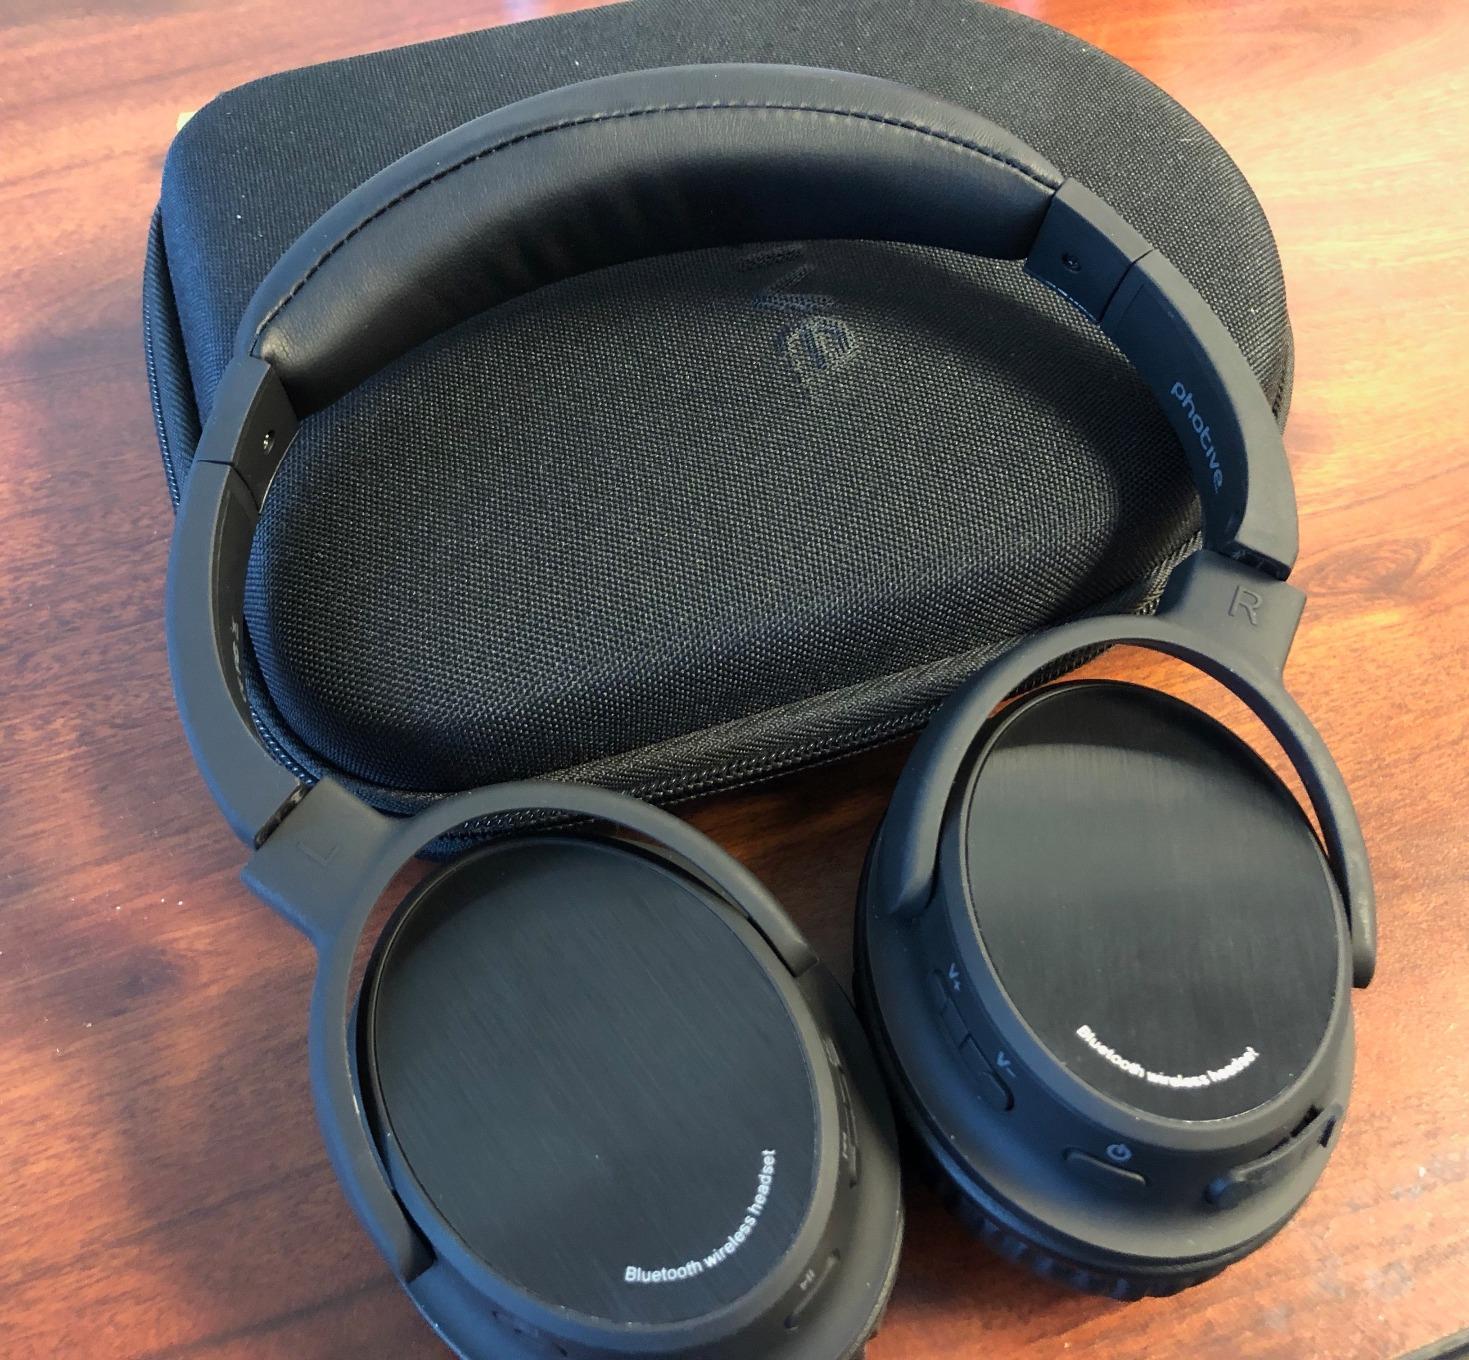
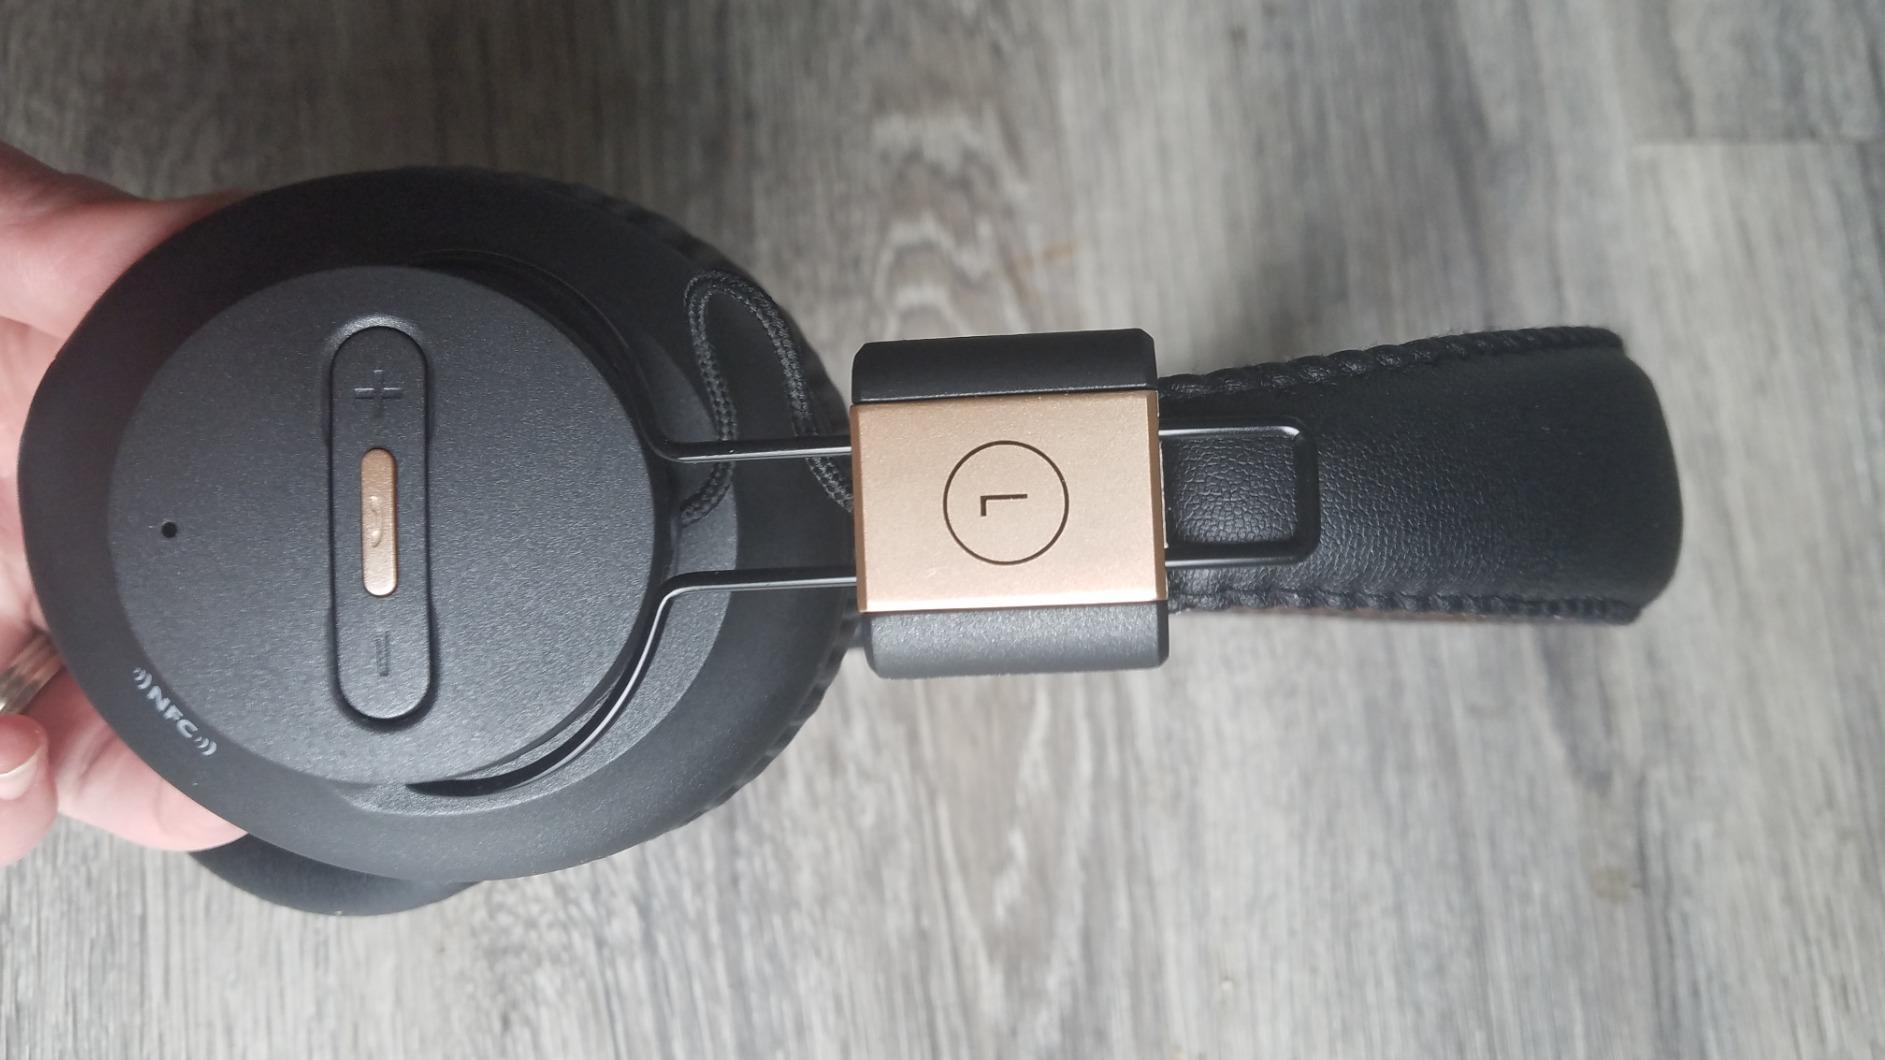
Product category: headphones
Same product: no